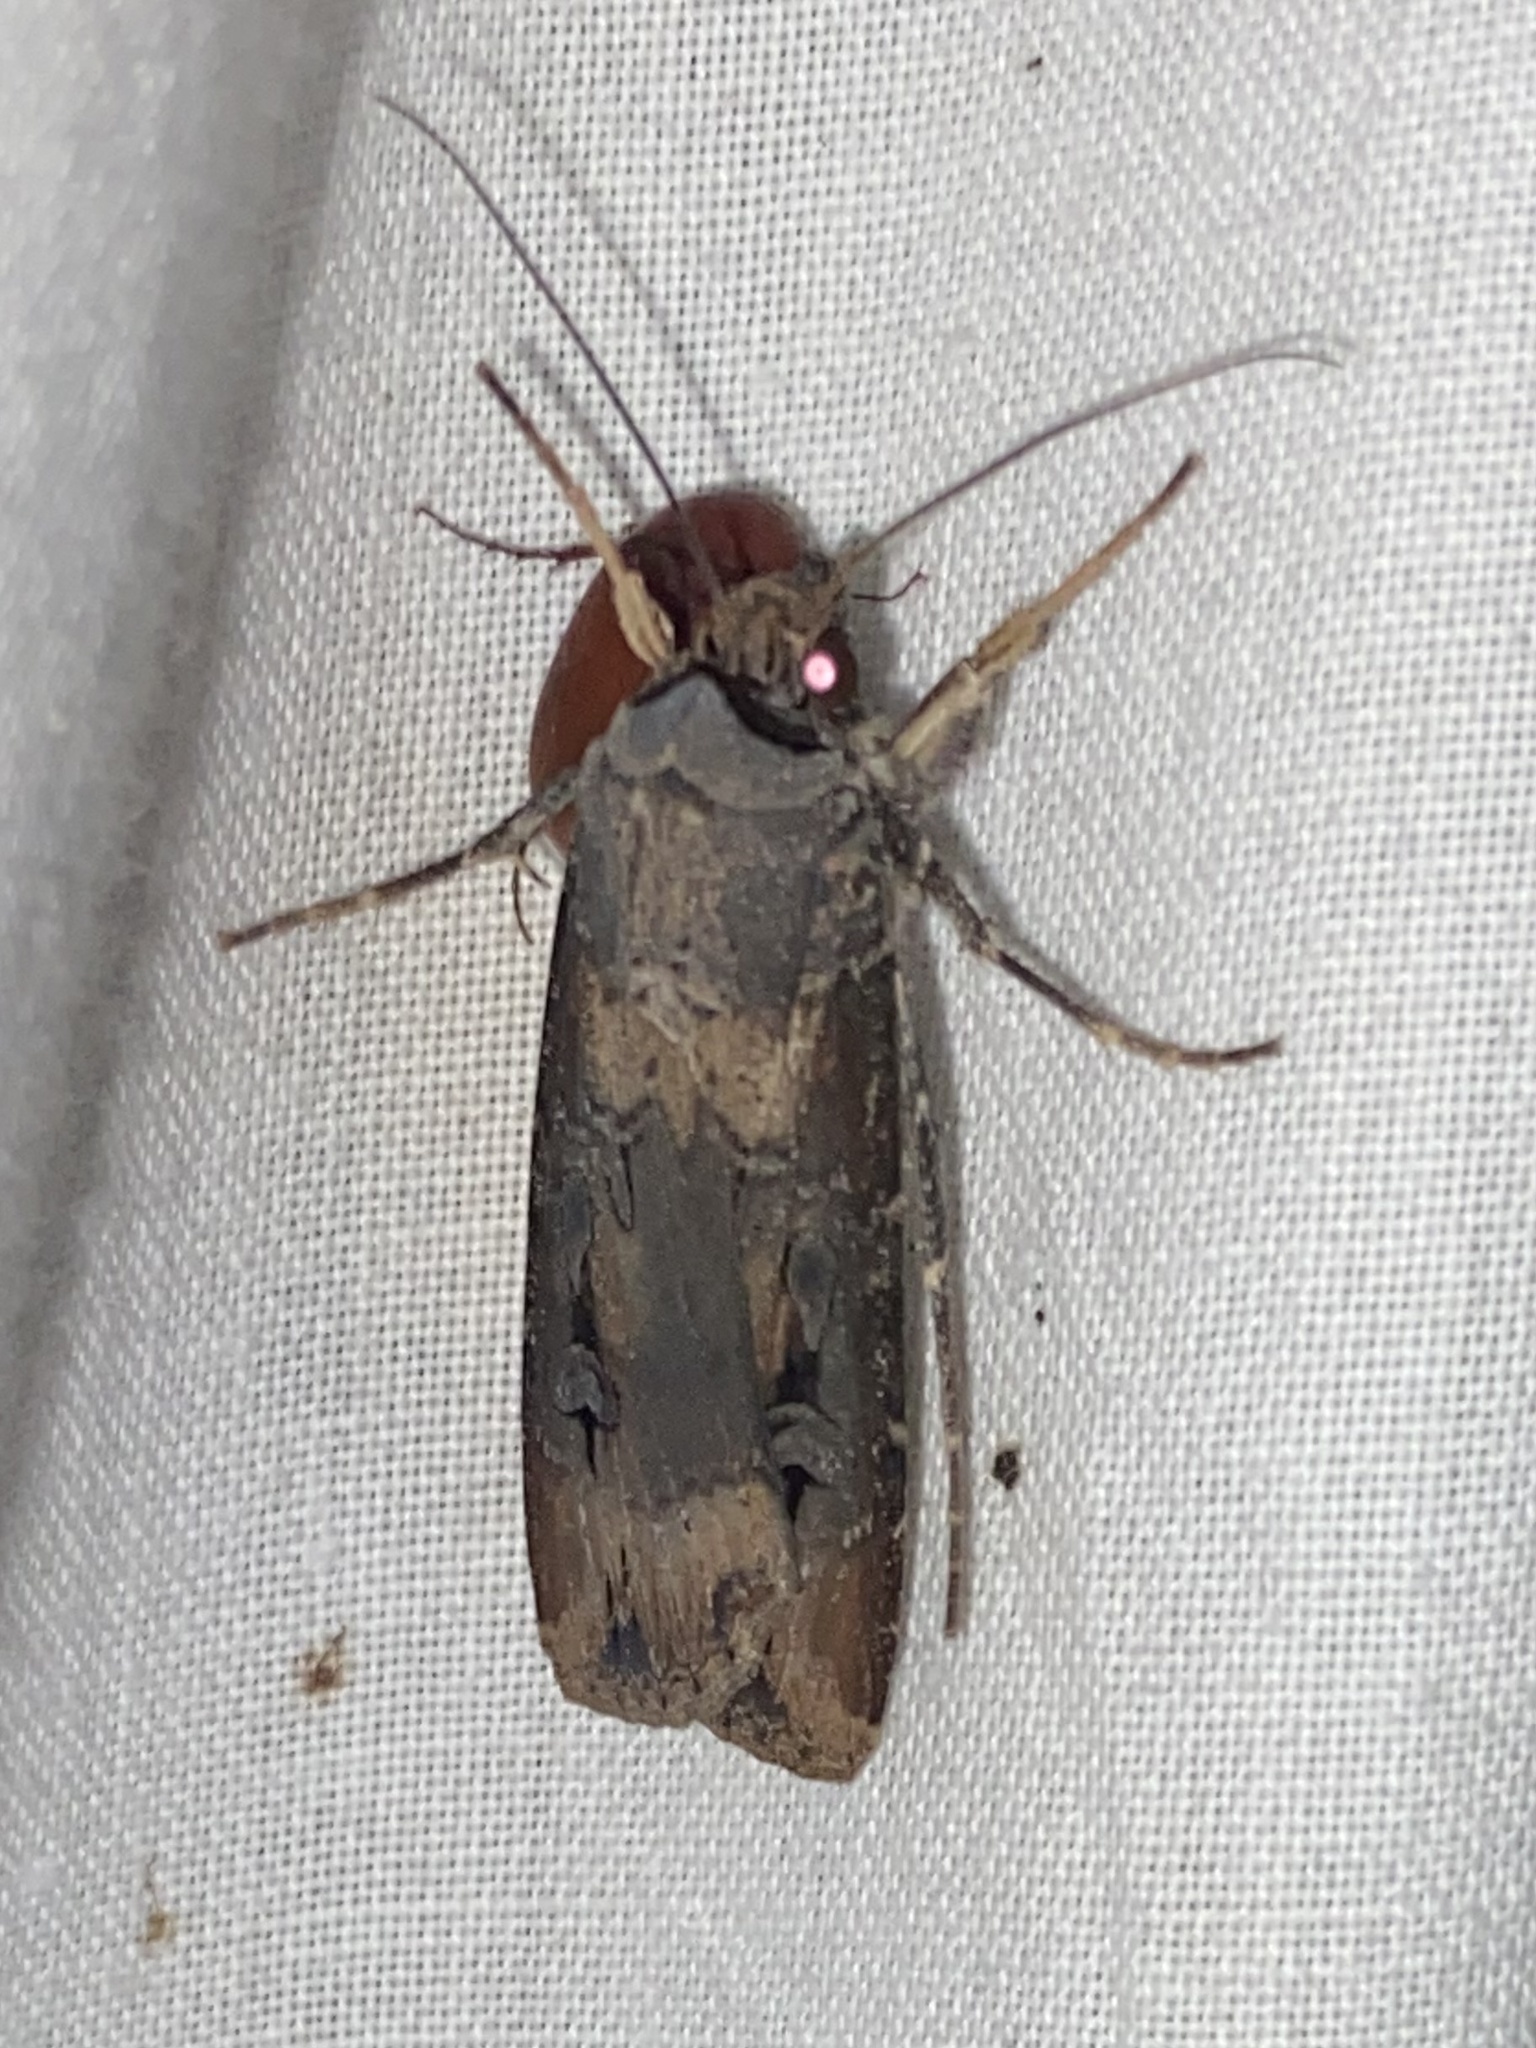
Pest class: cutworms